Policarpo (film)

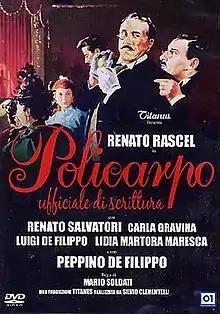
DVD cover

Policarpo is a 1959 Italian comedy film directed by Mario Soldati. It was entered into the 1959 Cannes Film Festival.